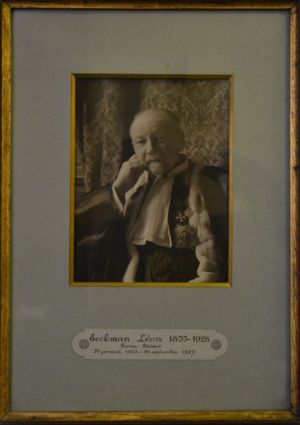
Premier président de la cour d'appel de Bruxelles (1923-1927). Ce portait pend dans la galerie des portraits des premiers présidents de la cour d'appel de Bruxelles du Palais de Justice de Bruxelles, Place Poelaert.
Eeckman est un anthroponyme que l'on rencontre en Flandre et dans les Pays-Bas du Nord.